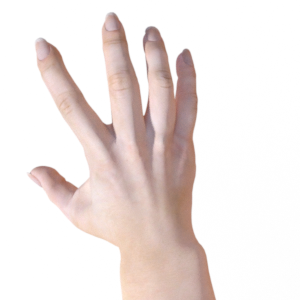
Label: paper